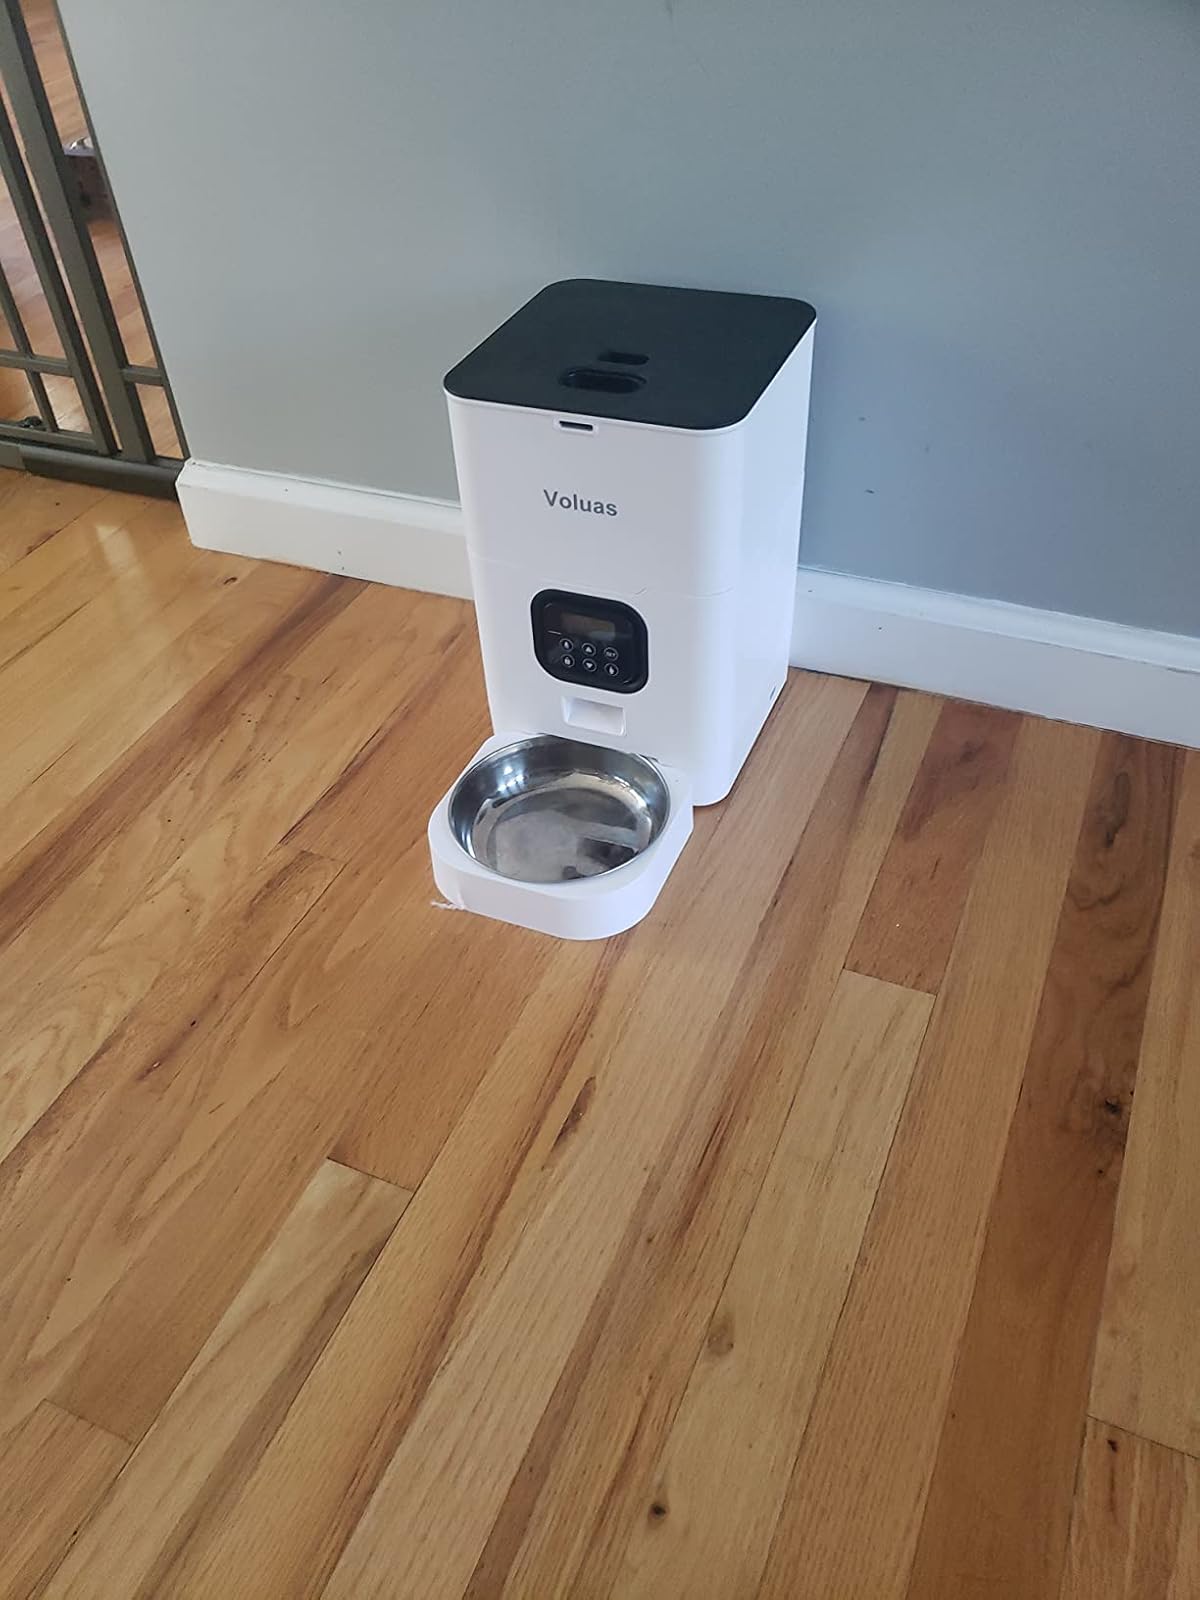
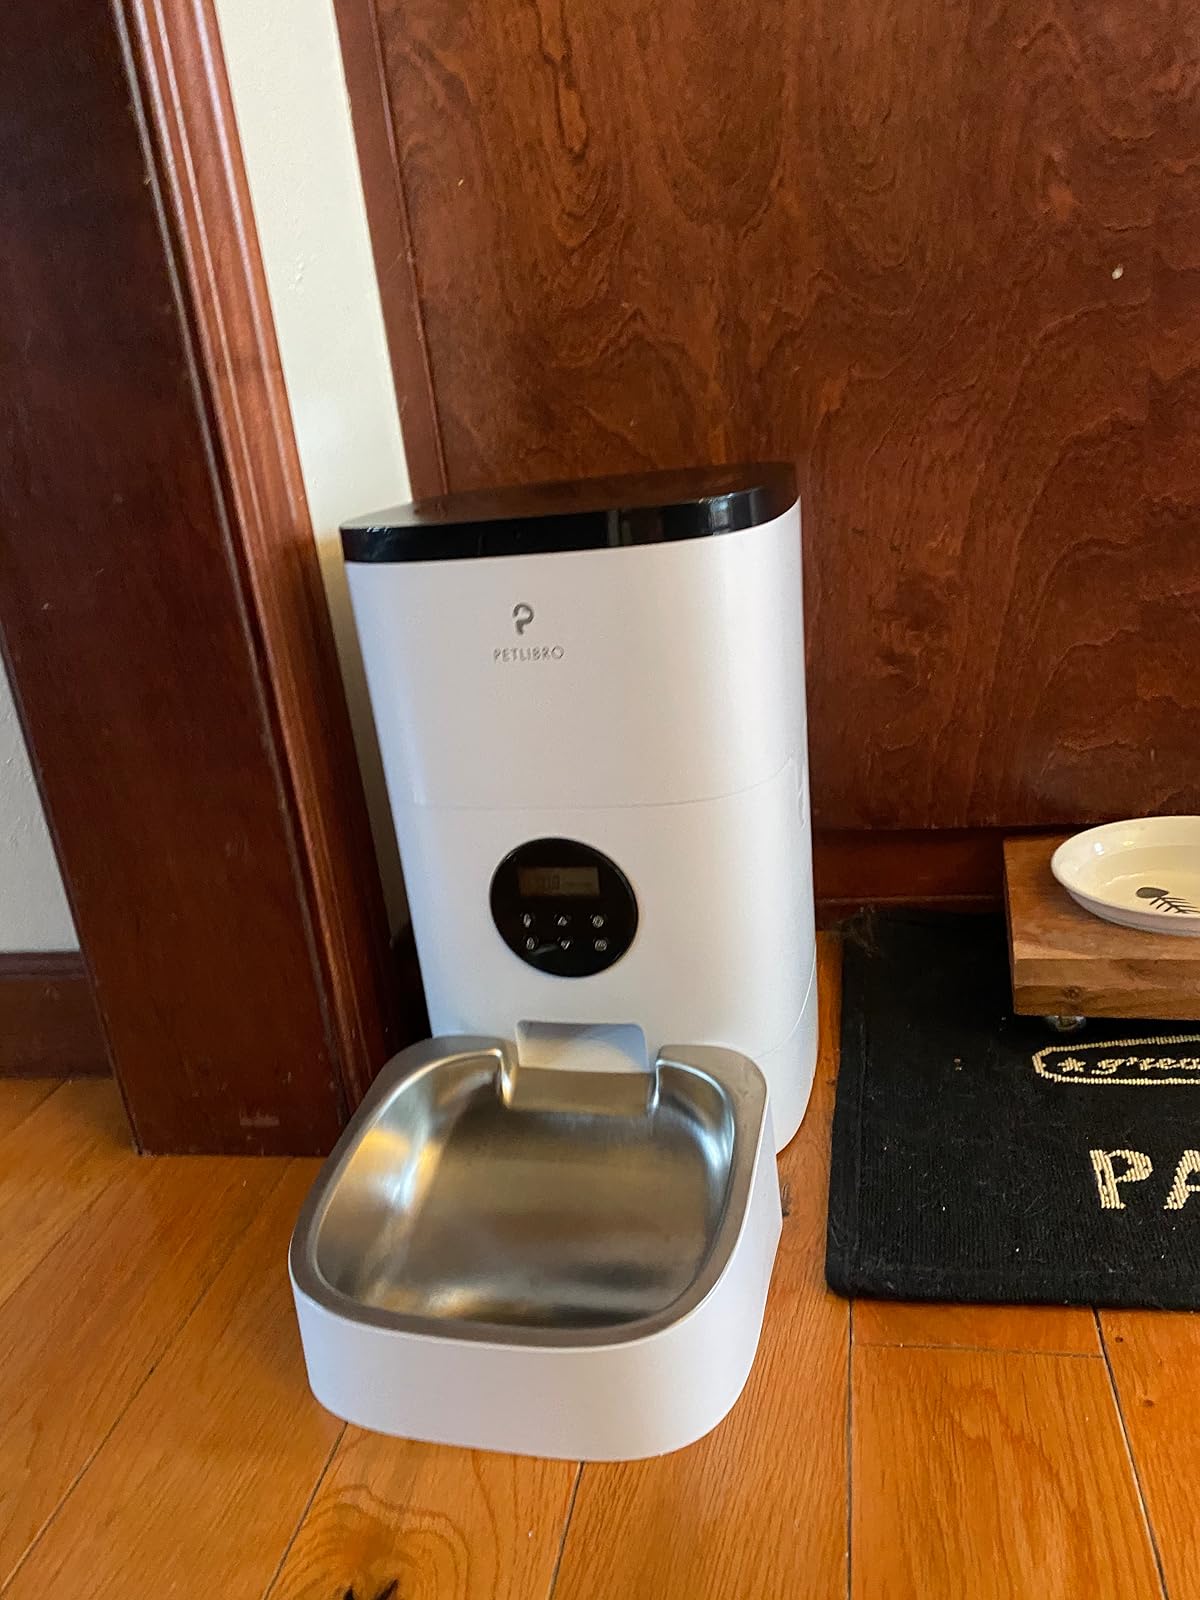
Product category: items_feeder
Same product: no